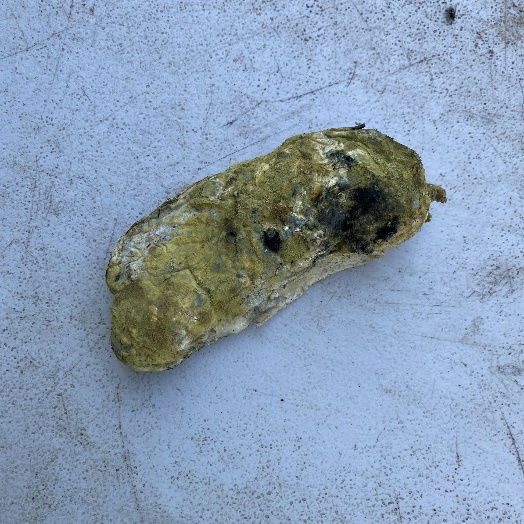
Label: generalcompost